Maximus of Salzburg

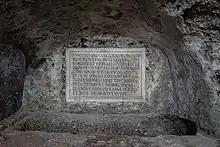
A memorial plaque for the martyrdom of Maximus of Salzburg in the catacombs of St. Peter's Cemetery, installed in 1521.

Maximus of Salzburg (died 476) was an abbot-bishop of Salzburg in the 5th century when the see was established in 474. A disciple of Severinus of Noricum, Maximus was an early Christian martyr - according to some accounts he was hanged, while other say that he and his parishioners were thrown off a cliff. After he was martyred, the bishopric was abandoned. Christianity did not return to the area until the 8th century with the arrival of Arno of Salzburg as a bishop and later archbishop of Salzburg.